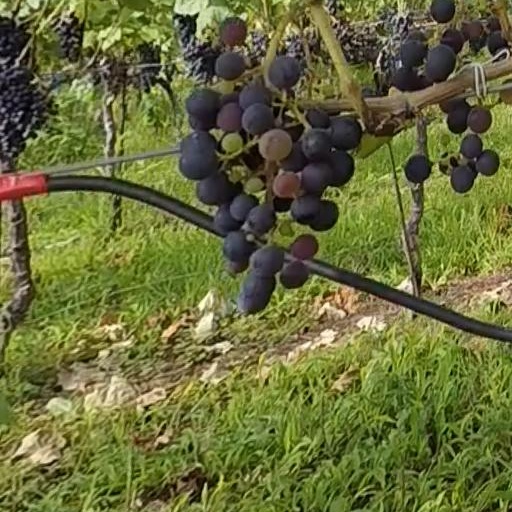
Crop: grape